Concord School (Franklin County, North Carolina)

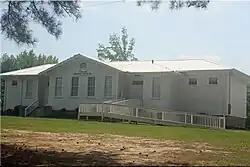
A photo of the Concord School.

The Concord School, currently called the Concord Community Center, is a historic Rosenwald School located at 645 Walter Grissom Road between Kittrell and Franklinton in northwestern Franklin County, North Carolina. Built in 1922 and primarily financed by the Julius Rosenwald Foundation, the school is a single story, hip-roofed frame building which consisted of three classrooms, a three-bay industrial room and a cloakroom. The Concord School served African-American students within the local community until it closed in 1955. Students were then moved to the B.F. Person School (now Franklinton Elementary School) in nearby Franklinton.